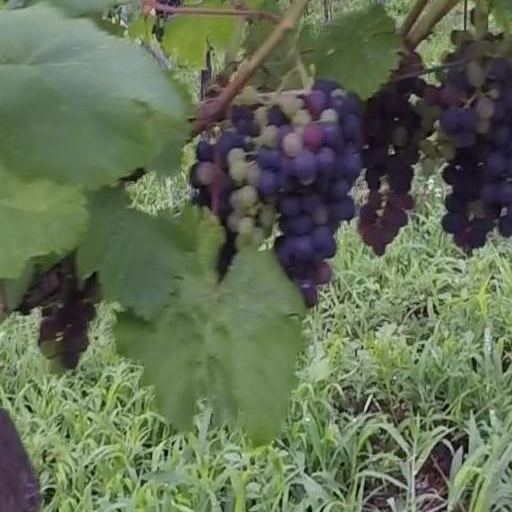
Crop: grape